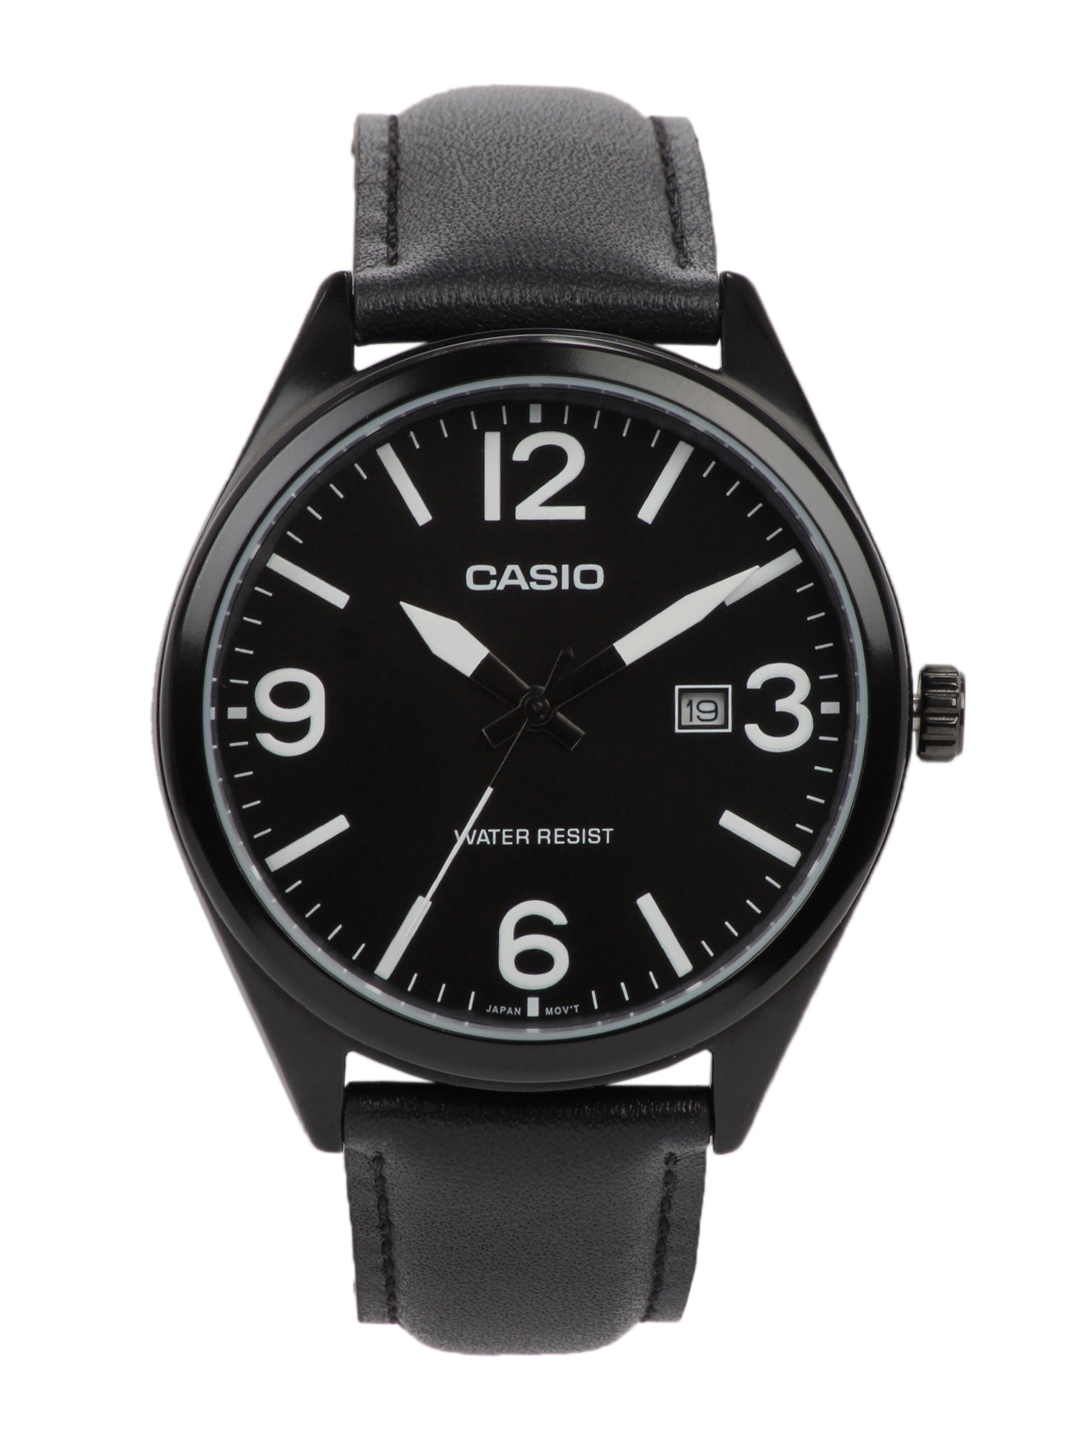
CASIO ENTICER Men Black Dial Analogue Watch A627
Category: Accessories / Watches / Watches
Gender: Men
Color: Black
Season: Winter 2016
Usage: Casual